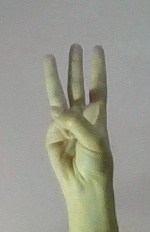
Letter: thaa